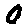
Label: 0